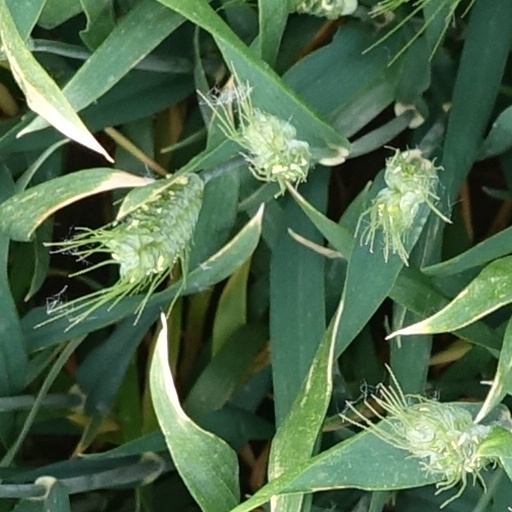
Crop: wheat